Eugene Burger

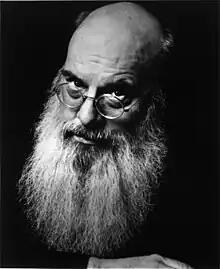
Eugene Burger (2003)

Eugene Burger (June 1, 1939 – August 8, 2017) was an American magician. He was born in 1939 and was based in Chicago, Illinois. He was acclaimed for his close-up skills and his work in mentalism and bizarre magic.